John Idzik

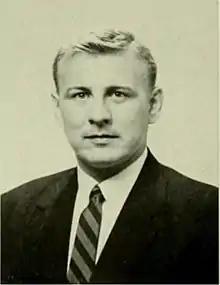
Idzik as Maryland assistant in 1957

John Joseph Idzik Sr. (June 25, 1928 – December 7, 2013) was an American football player and coach. He was the head coach of the University of Detroit football team until the school discontinued its program in 1964. He held assistant coaching positions at the University of Tennessee, University of Maryland, Tulane University, in the National Football League (NFL) with the Miami Dolphins, Baltimore Colts, Philadelphia Eagles, New York Jets, and in the Canadian Football League (CFL) with the Ottawa Rough Riders. Idzik played college football at the University of Maryland.